History of tuberculosis

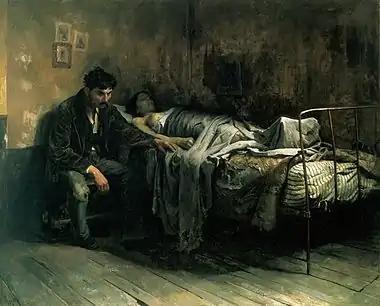
"La Miseria" by Cristóbal Rojas (1886). Rojas had tuberculosis when he painted this. Here he depicts the social aspect of the disease, and its relation with living conditions at the close of the 19th century.

The history of tuberculosis encompasses the origins, evolution, and spread of tuberculosis (TB) throughout human history, as well as the development of medical understanding, treatments, and control methods for this ancient disease.